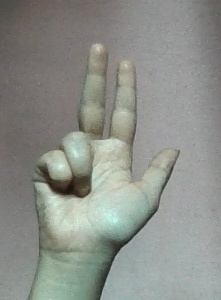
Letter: al